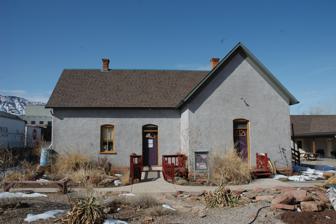
Building: John Henry Shafer House
Country: United States of America
Year built: 1884
United States historic place John Henry Shafer House U.S. National Register of Historic Places The house in 2010 Show map of Utah Show map of the United States Location 500 South 400 East, Moab, Utah Coordinates 38°33′54″N 109°32′36″W / 38.56500°N 109.54333°W / 38.56500; -109.54333 ( John Henry Shafer House ) Area less than one acre Built 1884 ( 1884 ) Architectural style Victorian Eclectic NRHP reference No. 01000472 Added to NRHP May 2, 2001 The John Henry Shafer House is a historic house in Moab, Utah . It was built in 1884 for John Henry Shafer, a member of the Church of Jesus Christ of Latter-day Saints who moved to Moab from Salt Lake City with other Mormon settlers in 1878. Shafer married Mary Forbush in 1881, and they lived in this house, designed in the Victorian Eclectic style, until she died in 1889. He later married Sariah Eveline Johnson. Shafer was a Republican , and he served as the first member of the Utah House of Representatives from Grand County, Utah . The house was deeded to John Tangren, an immigrant from Sweden, in 1891; he lived here with his wife, Ester Alien, who was the president of the local Relief Society . It later purchased by two ranchers: Dale M. Parriot in 1912, and Richard L. Holyoak in 1941. The house has been listed on the National Register of Historic Places since May 2, 2001. References